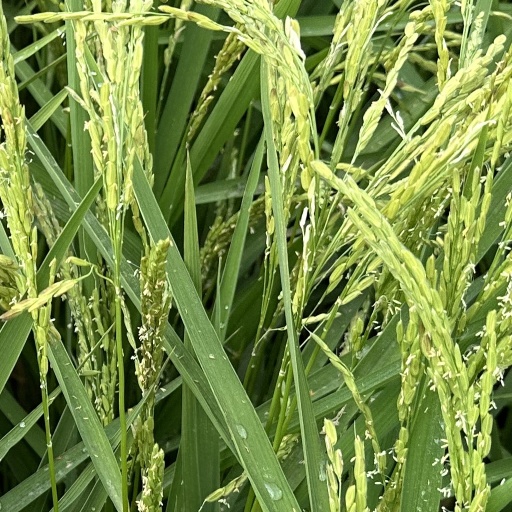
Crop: rice